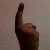
The image shows a hand gesture representing the number 1 in Indian Sign Language.